Kent Fort, Maryland

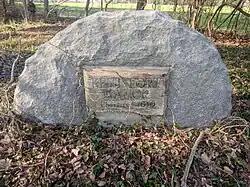
A stoner marker on Kent Island, near the historic location of the fort.

Kent Fort was a fort and settlement located near on southern Kent Island in colonial Virginia and later Maryland, and was the first English settlement within the boundaries of present-day Maryland and the fourth oldest permanent English settlement in the United States, after Jamestown, Virginia (1607), Hampton, Virginia (1609–10), and Plymouth, Massachusetts (1620). The fort was established by William Claiborne in 1631, and was a central part of early Kent Island. Claiborne made Kent Fort into a trading post with the Matapeake people, the Indigenous tribe of the island. Beads imported from Italy were given to the Matapeake people in exchange for furs. By the end of the century, however, activity had shifted northward to the port town of Broad Creek.